Culture of Evans County, Georgia

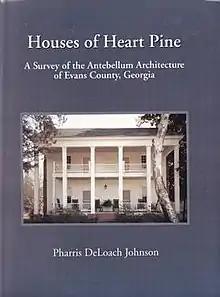
Houses of Heart Pine: A Survey of the Antebellum Architecture of Evans County, Georgia by Pharris DeLoach Johnson

Several books have been written about the history of Evans County and her cities, as well as memoirs of individuals who have grown up in the county. Evans County's historical works include "A History of Our Locale: Mainly Evans County Georgia" by Lucille Hodges in 1965; "A History of Evans County, Georgia" by Dottie Simmons in 1999 and "Evans County and the Creation of Fort Stewart, Georgia" by Pharris DeLoach Johnson in 2001. The antebellum architecture of the county is detailed in Pharris DeLoach Johnson's "Houses of Heart Pine: A Survey of the Antebellum Architecture of Evans County, Georgia". Memoirs written by those who have grown up in Evans County include "The Good Lord Knew What He Was Doing When He Made "A Country Boy"" by Aubrey Strickland and "Flatwoods and Lighterknots: A Cultural Visit to the Coastal Plains of Georgia" by James Elders, published in 2006.